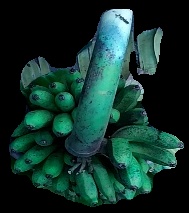
Variety: rasbale
Grade: grade3